Indonesian Air Force

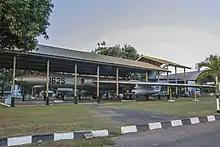
Indonesian Air Force Tu-16KS Strategic Bomber in Dirgantara Mandala Museum

Indonesian MiG pilots received training to fly their fighter aircraft in Egypt before the infiltration campaign. During the infiltration of the airlift campaign, the air forces' special forces, (PGT) (now known as Kopasgat) landed in Klamono-Sorong, Papua.